California Water Plan

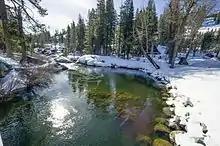
The Sierra Nevada snowpack is the state’s largest surface “reservoir,” providing an average of 15 million acre-feet of water per year, mostly between April and July.

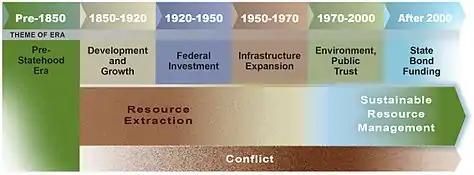
Since the earliest days of statehood, California has invested in water and flood management infrastructure to promote growth and economic development. A period of resource extraction led to a booming economy, while at the same time creating a number of unintended consequences, including environmental degradation. Environmental laws and regulations were enacted in the latter part of the 20th century to help remedy the consequences and restore the environment.

A new approach was established to produce the 1993 update. DWR worked with an advisory committee composed of a diverse group of stakeholders with the aim of making the Water Plan an all the “more technically accurate and politically balanced document.” Beginning with the 1998 update, the Water Plan has moved beyond providing pure information to evaluating options for addressing future water shortages, even as extensive and early public input has been sought for each update. The approach involves dialogue and exchanges among Water Plan teams, committees, stakeholders, and the public. The sessions provide multiple opportunities for review by different audiences and feedback from a variety of perspectives. This transparent, collaborative, consensus-seeking process has been used by other agencies and states as a model for policy-planning efforts.